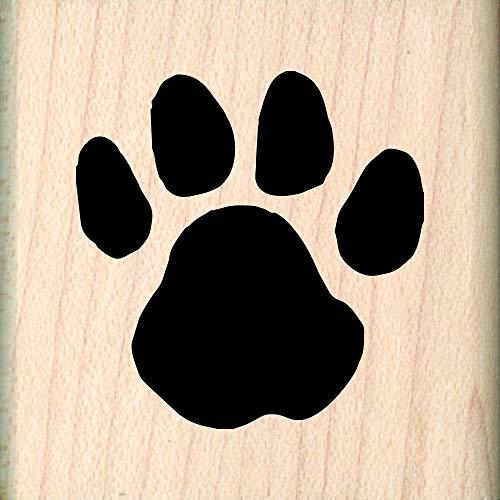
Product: Stamps by Impression ST 0531 Paw Rubber Stamp
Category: Toys & Games | Arts & Crafts | Printing & Stamping
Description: Stamp Block Is 1½ X 1½".
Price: $7.69
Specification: ProductDimensions:1.5x1.5x1inches|ShippingWeight:0.8ounces(Viewshippingratesandpolicies)|Itemmodelnumber:ST0531|ASIN:B00HROME8S